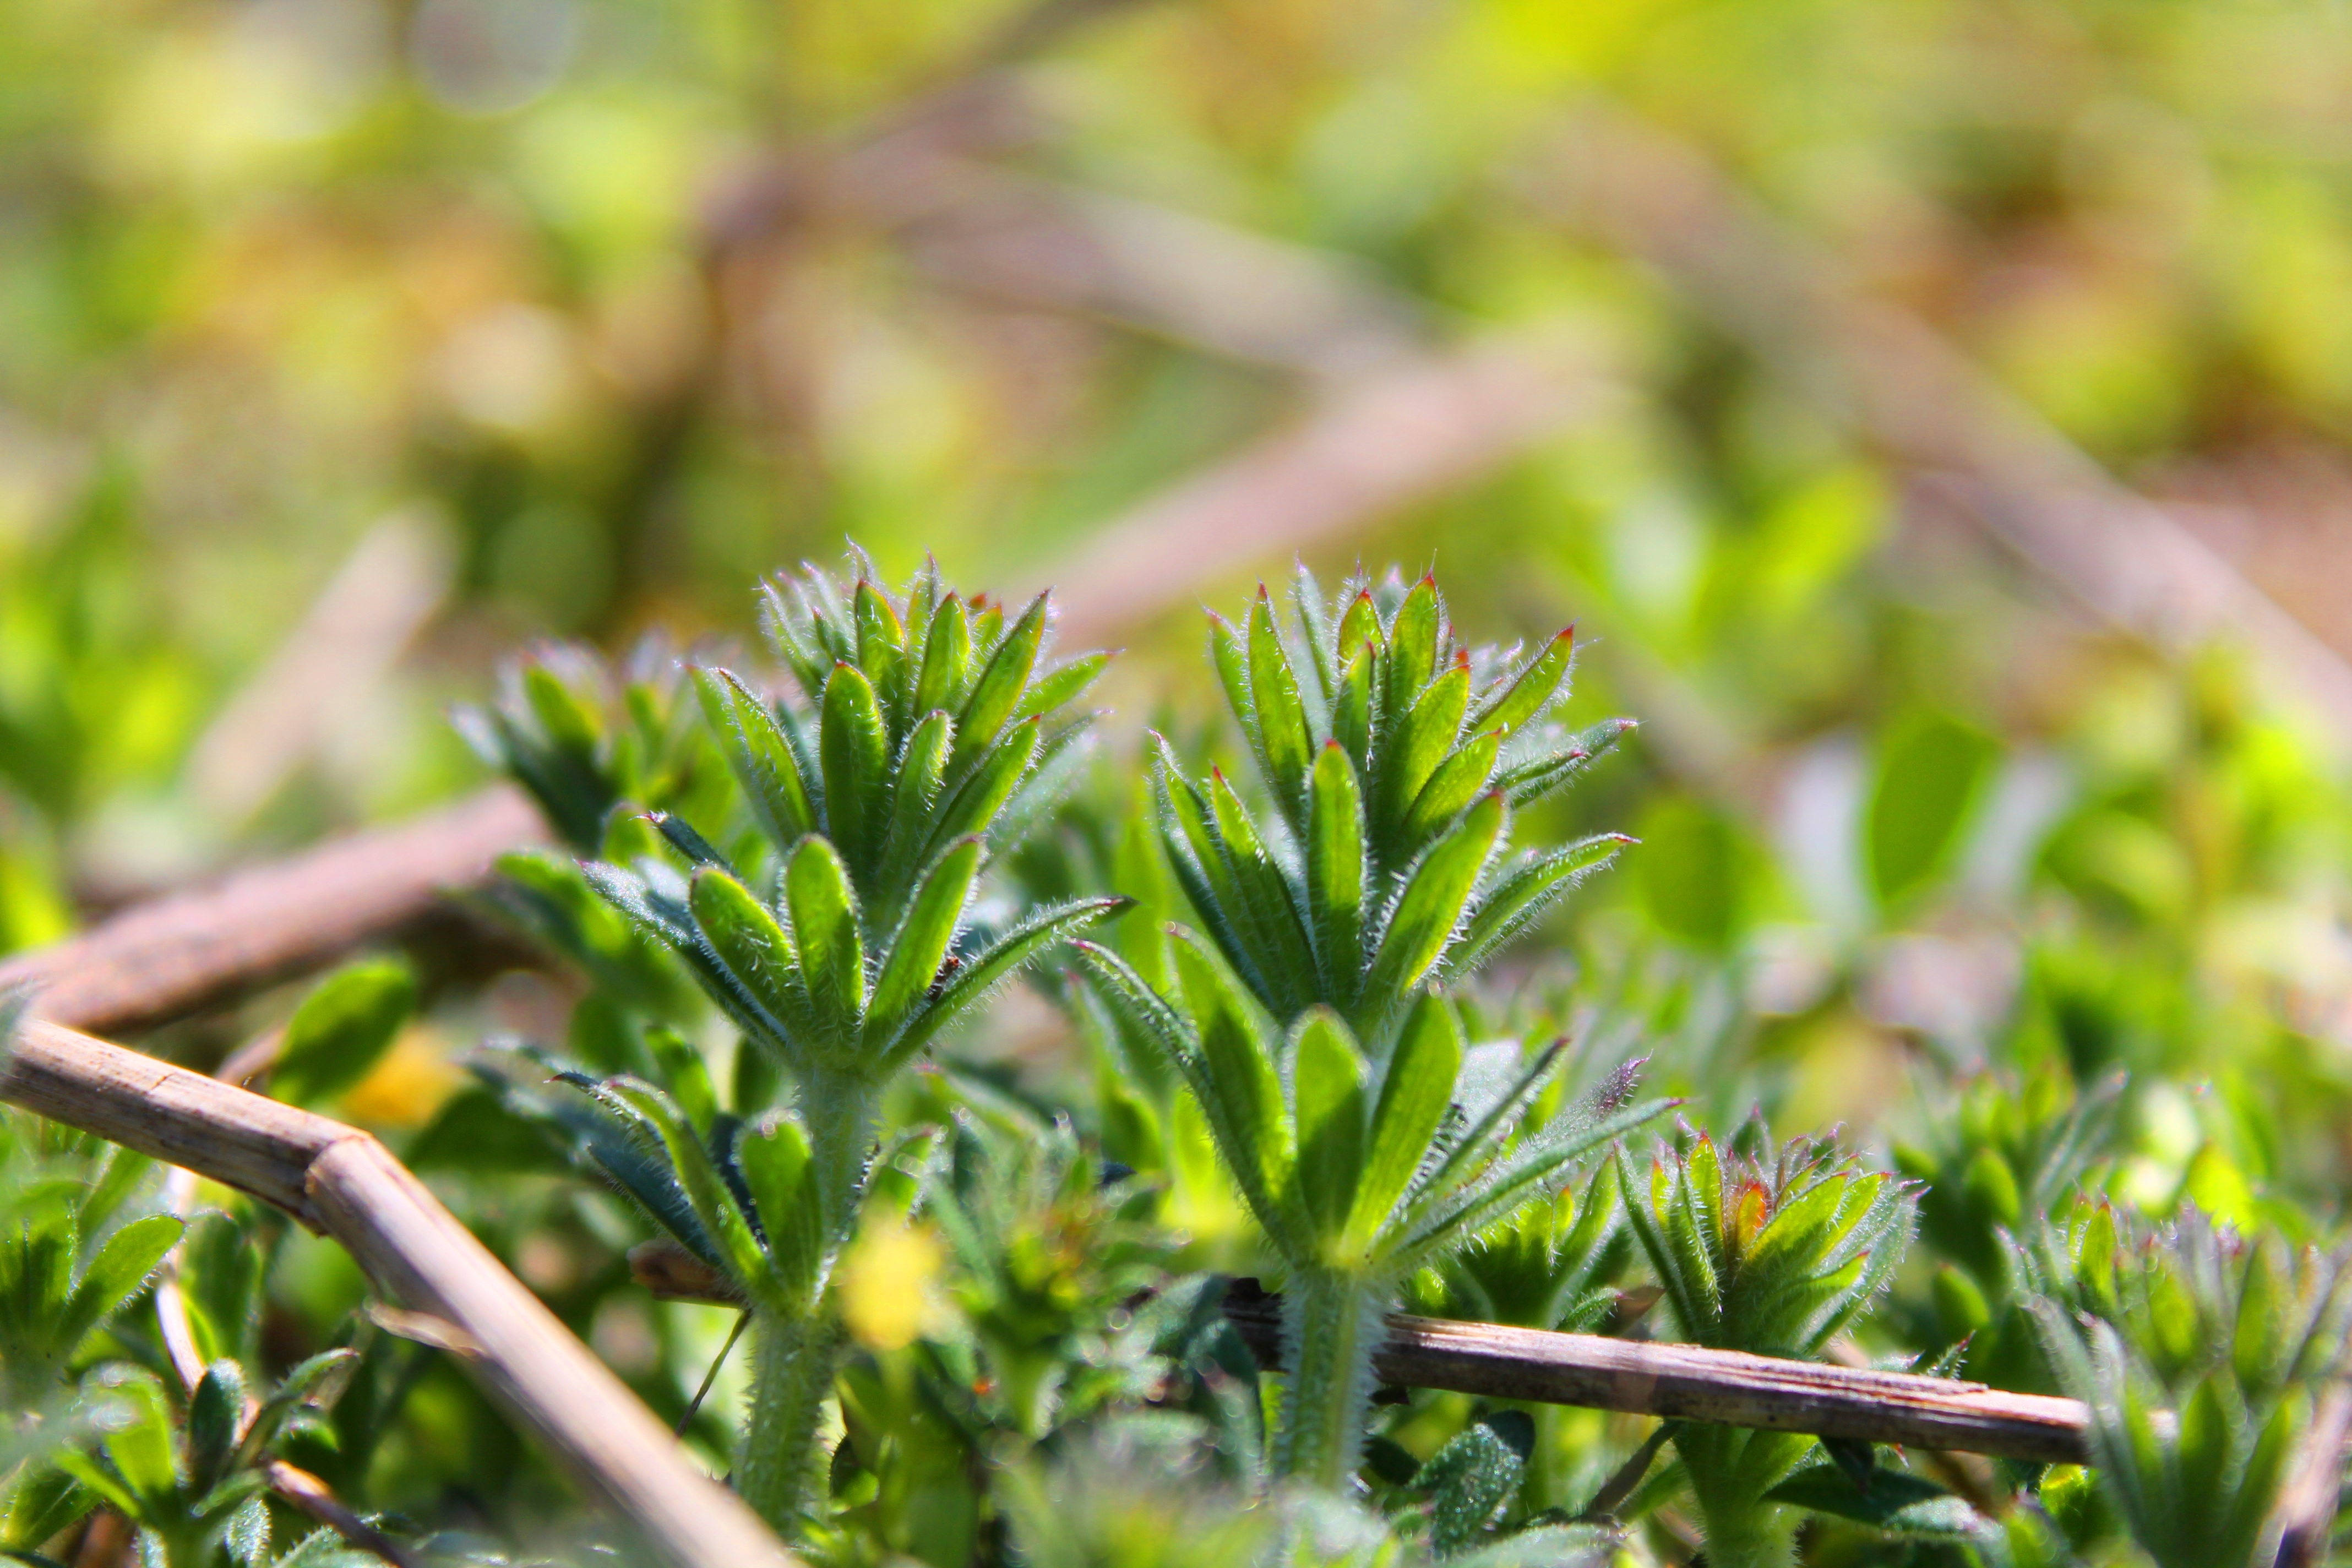
tree, nature, grass, branch, plant, lawn, leaf, flower, wild, green, herb, evergreen, botany, garden, flora, wildflower, shrub, macro photography, flowering plant, plant stem, woody plant, land plant